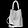
Label: Bag